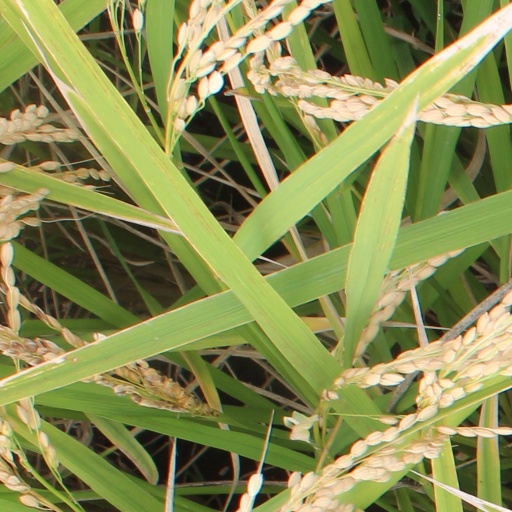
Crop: rice